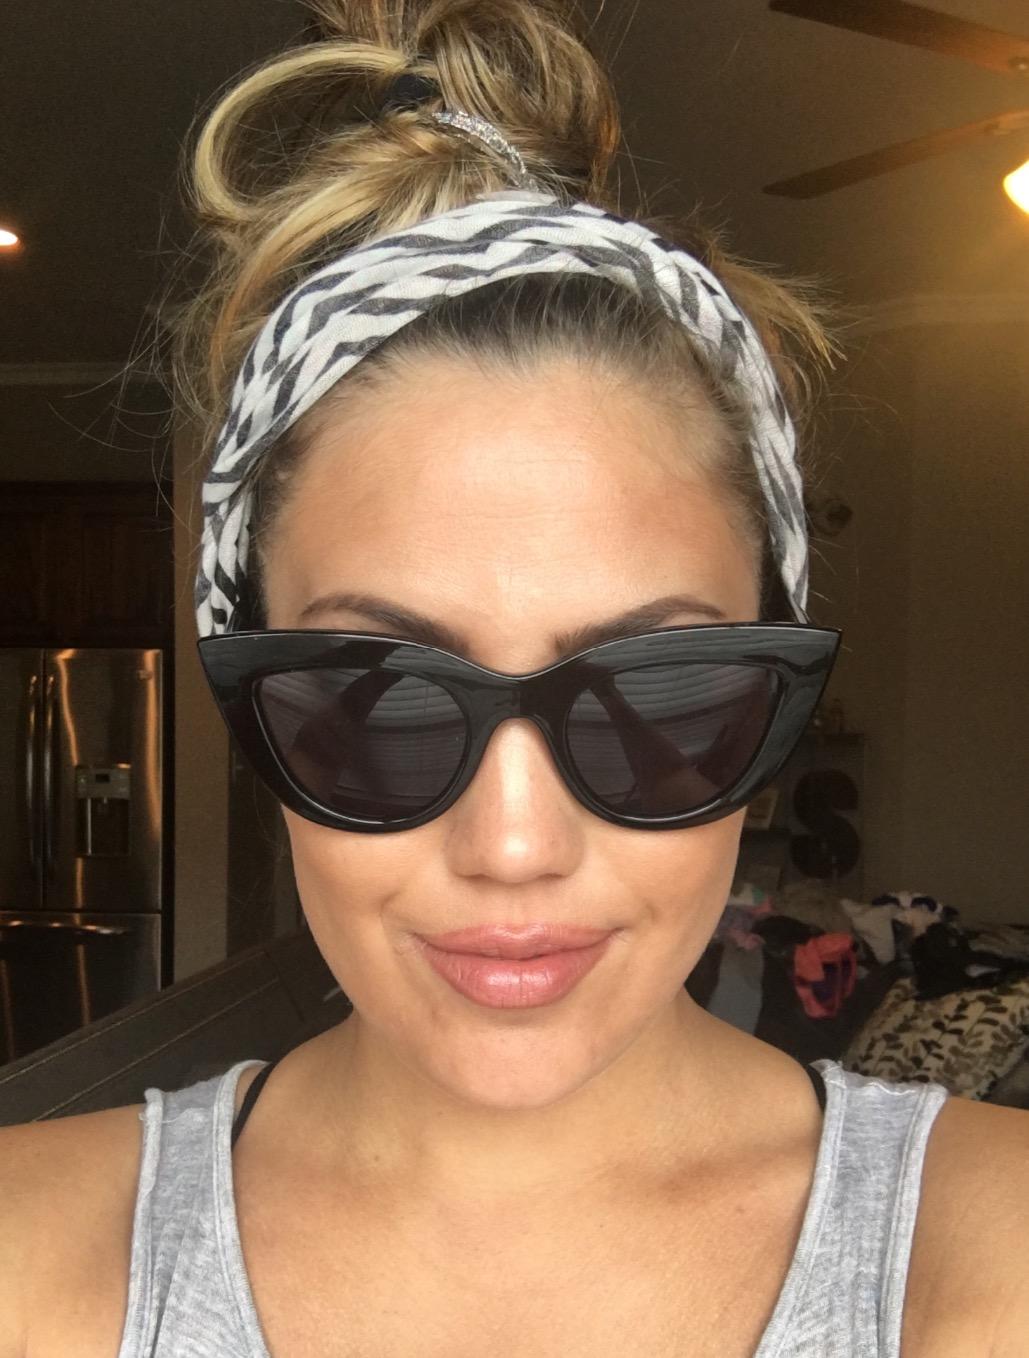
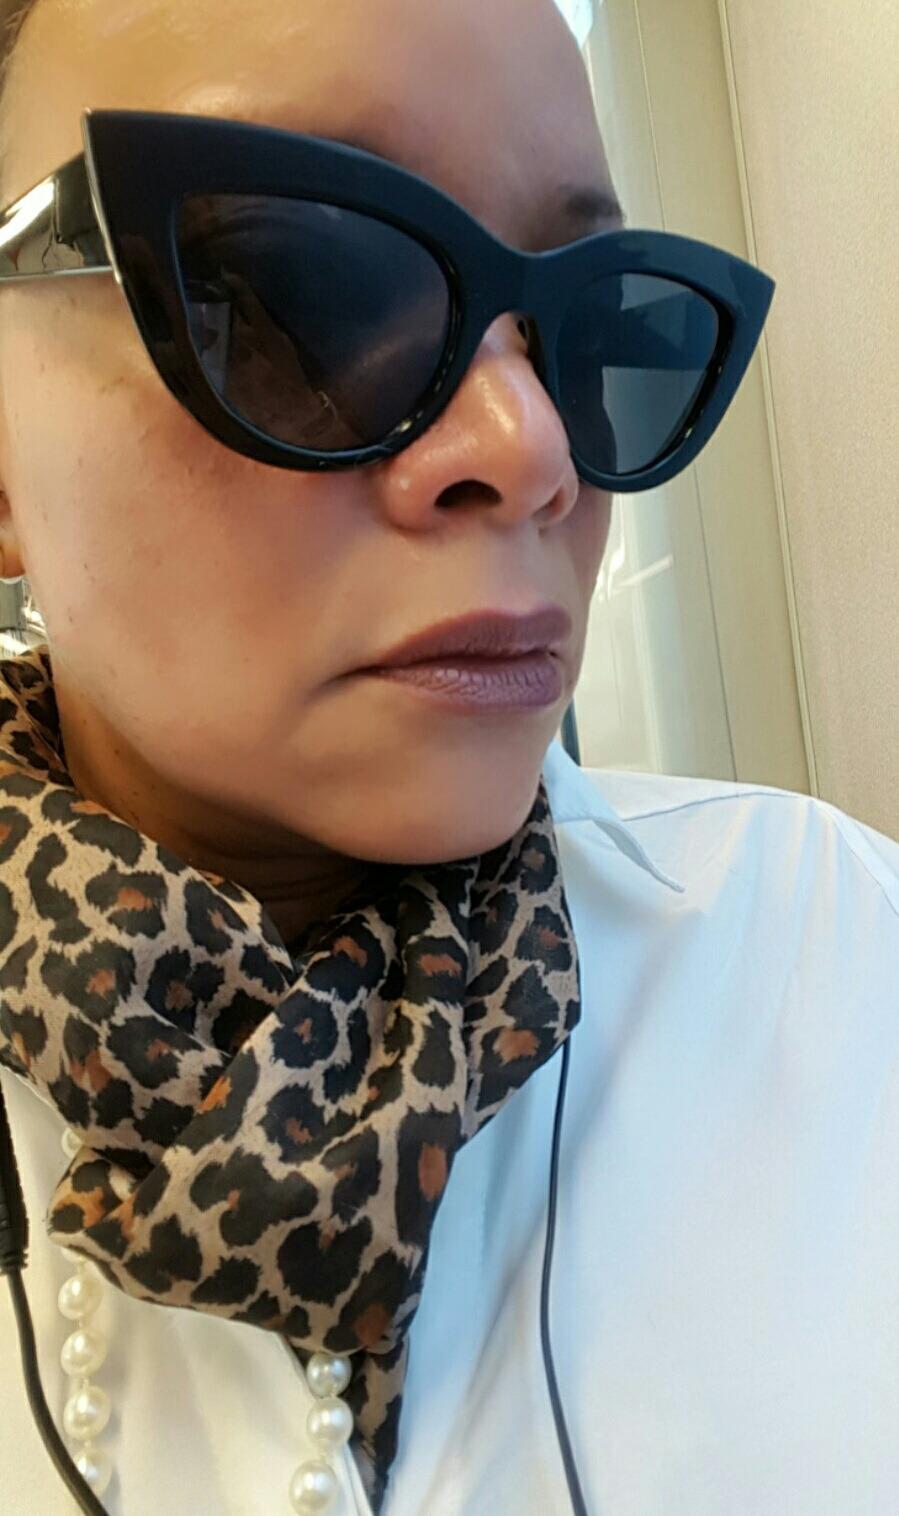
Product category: accessories_sunglasses
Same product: yes